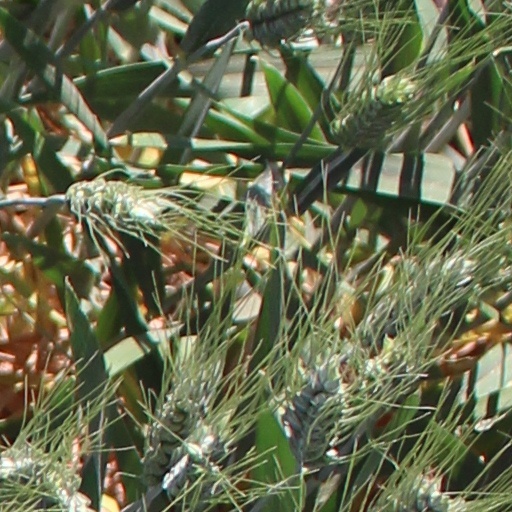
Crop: wheat